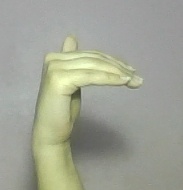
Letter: khaa